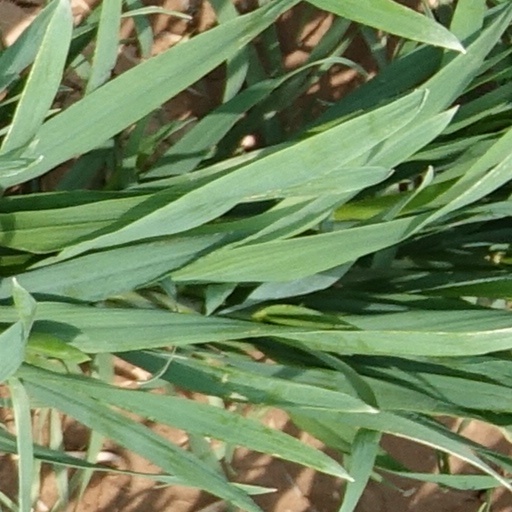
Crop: wheat